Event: Nepal Earthquake
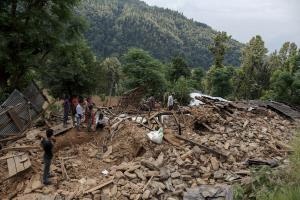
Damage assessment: damage